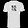
Label: T - shirt / top